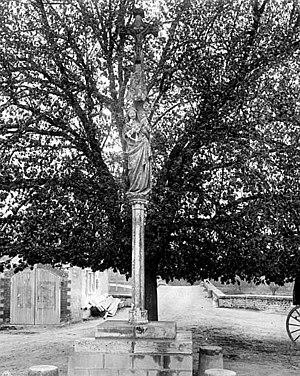
Fouchères, est une commune française, située dans le département de l'Aube en région Grand Est. Elle est traversée par la Seine.